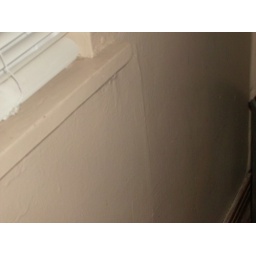
Post Ike - cracks under EVERY window in the house (just one example)